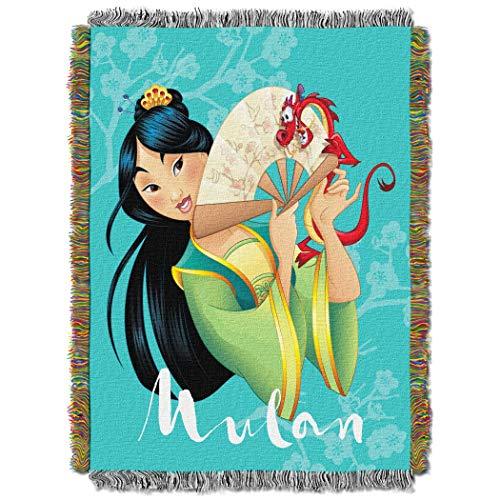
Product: Disney's Mulan, "Tradition" Woven Tapestry Throw Blanket, 48" x 60", Multi Color
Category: Home & Kitchen | Bedding | Kids' Bedding | Blankets & Throws
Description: Features Mulan in her traditional maiden attire along with Mushu.
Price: $25.95
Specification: ProductDimensions:15x12x1.5inches|ItemWeight:1.5pounds|ShippingWeight:1.6pounds(Viewshippingratesandpolicies)|Manufacturer:TheNorthwestCompany|ASIN:B07C7G8M4D|Itemmodelnumber:1DPR051000010AMZ